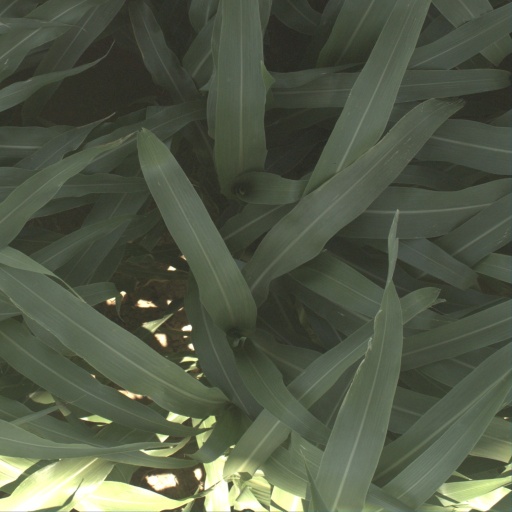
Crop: sorghum